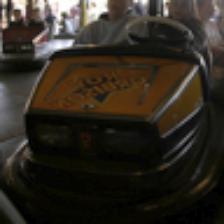
Label: NonHuman